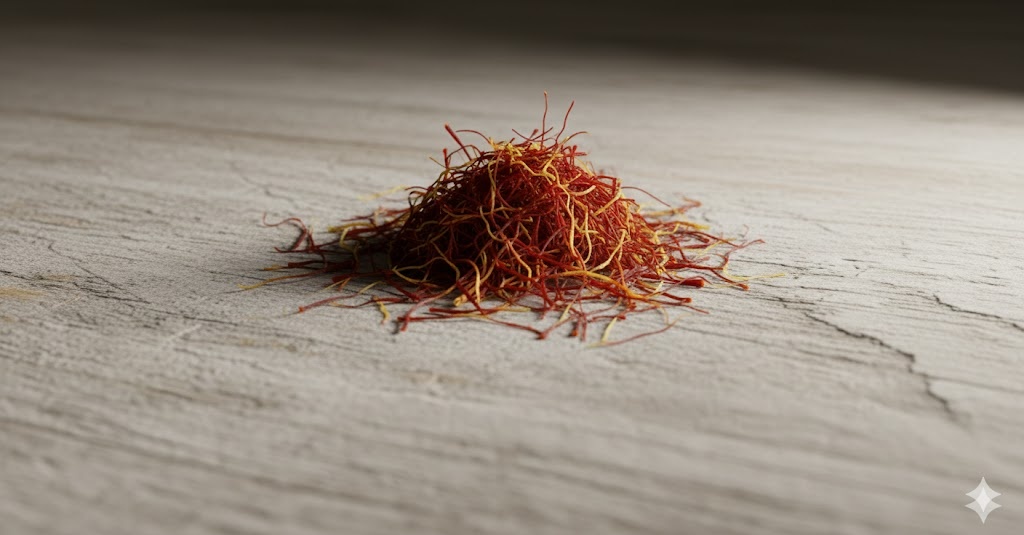
Saffron quality class: lacha